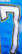
Number: 7